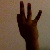
The image shows a hand gesture representing the number 9 in Indian Sign Language.